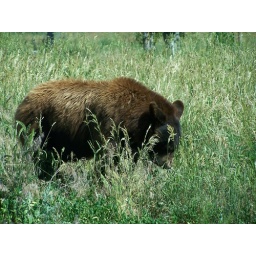
A black bear in the Bear Country USA refuge and drive-through wildlife park.